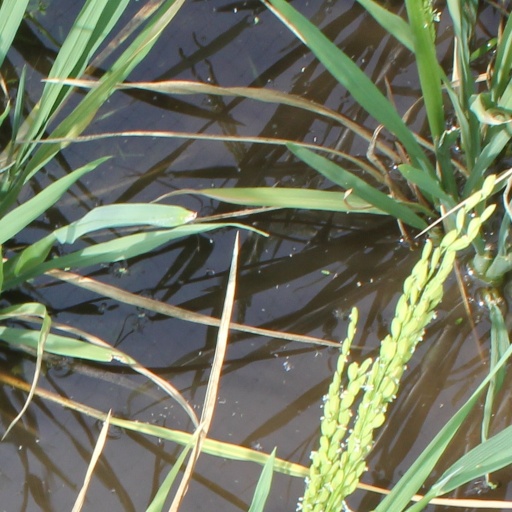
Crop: rice